Maud and Miska Petersham

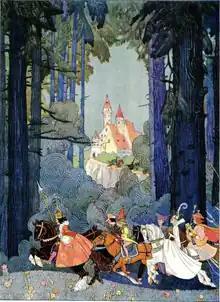
"The Enchanted Forest" frontispiece

Maud Fuller Petersham (August 5, 1890 – November 29, 1971) and Miska Petersham (September 20, 1888 – May 15, 1960) were American writers and illustrators who helped set the direction for illustrated children's books that followed. The Petershams worked closely with such pioneering children's book editors as Louise Seaman Bechtel and May Massee, and with such innovative printers as Charles Stringer and William Glaser. They worked as a seamless partnership for more than five decades. Both prolific and versatile, they produced illustrations for more than 120 trade books and textbooks, anthologies, and picture books. Of the 50 books they both wrote and illustrated, many were recognized with important awards or critical acclaim. They are known for technical excellence, exuberant color, and the introduction of international folk and modernist themes.